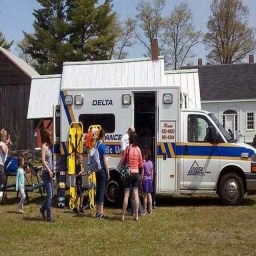
Label: ambulance